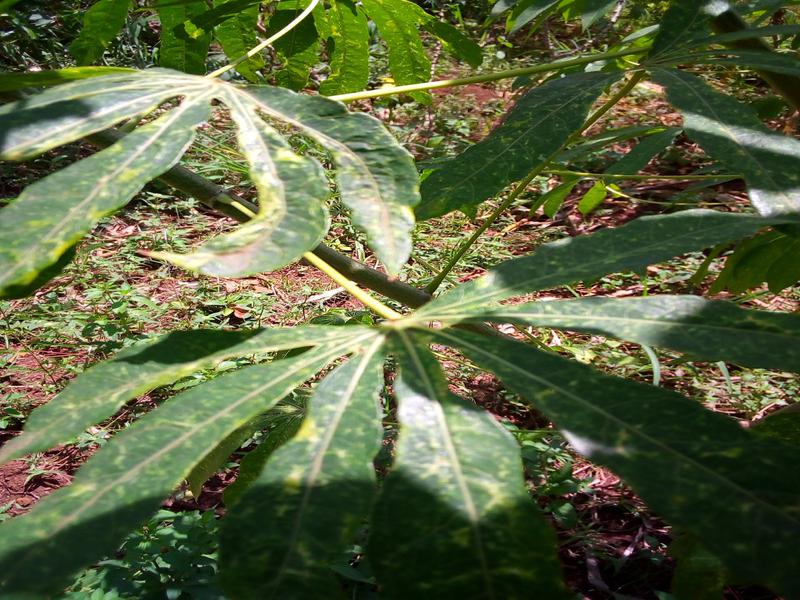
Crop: cassava
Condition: mosaic_disease